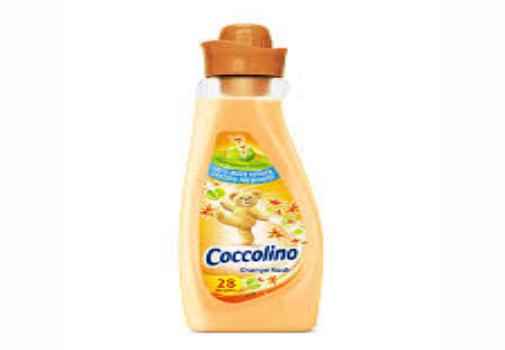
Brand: Coccolino
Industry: Necessities